Joyful, Joyful

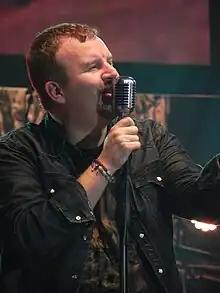
Mark Hall, Casting Crowns' lead singer, co-wrote "Joyful, Joyful" with Bernie Herms.

"Joyful, Joyful", is a rearrangement of the hymn "Joyful, Joyful We Adore Thee" (itself a re-arrangement of a theme from Beethoven). Hall felt that there are many Christian songs that have been around and sung so long that the meaning behind them is lost; he commented that "you hear them so many times you don't really hear what they're saying anymore", listing the original version of "Joyful, Joyful We Adore Thee" as an example.